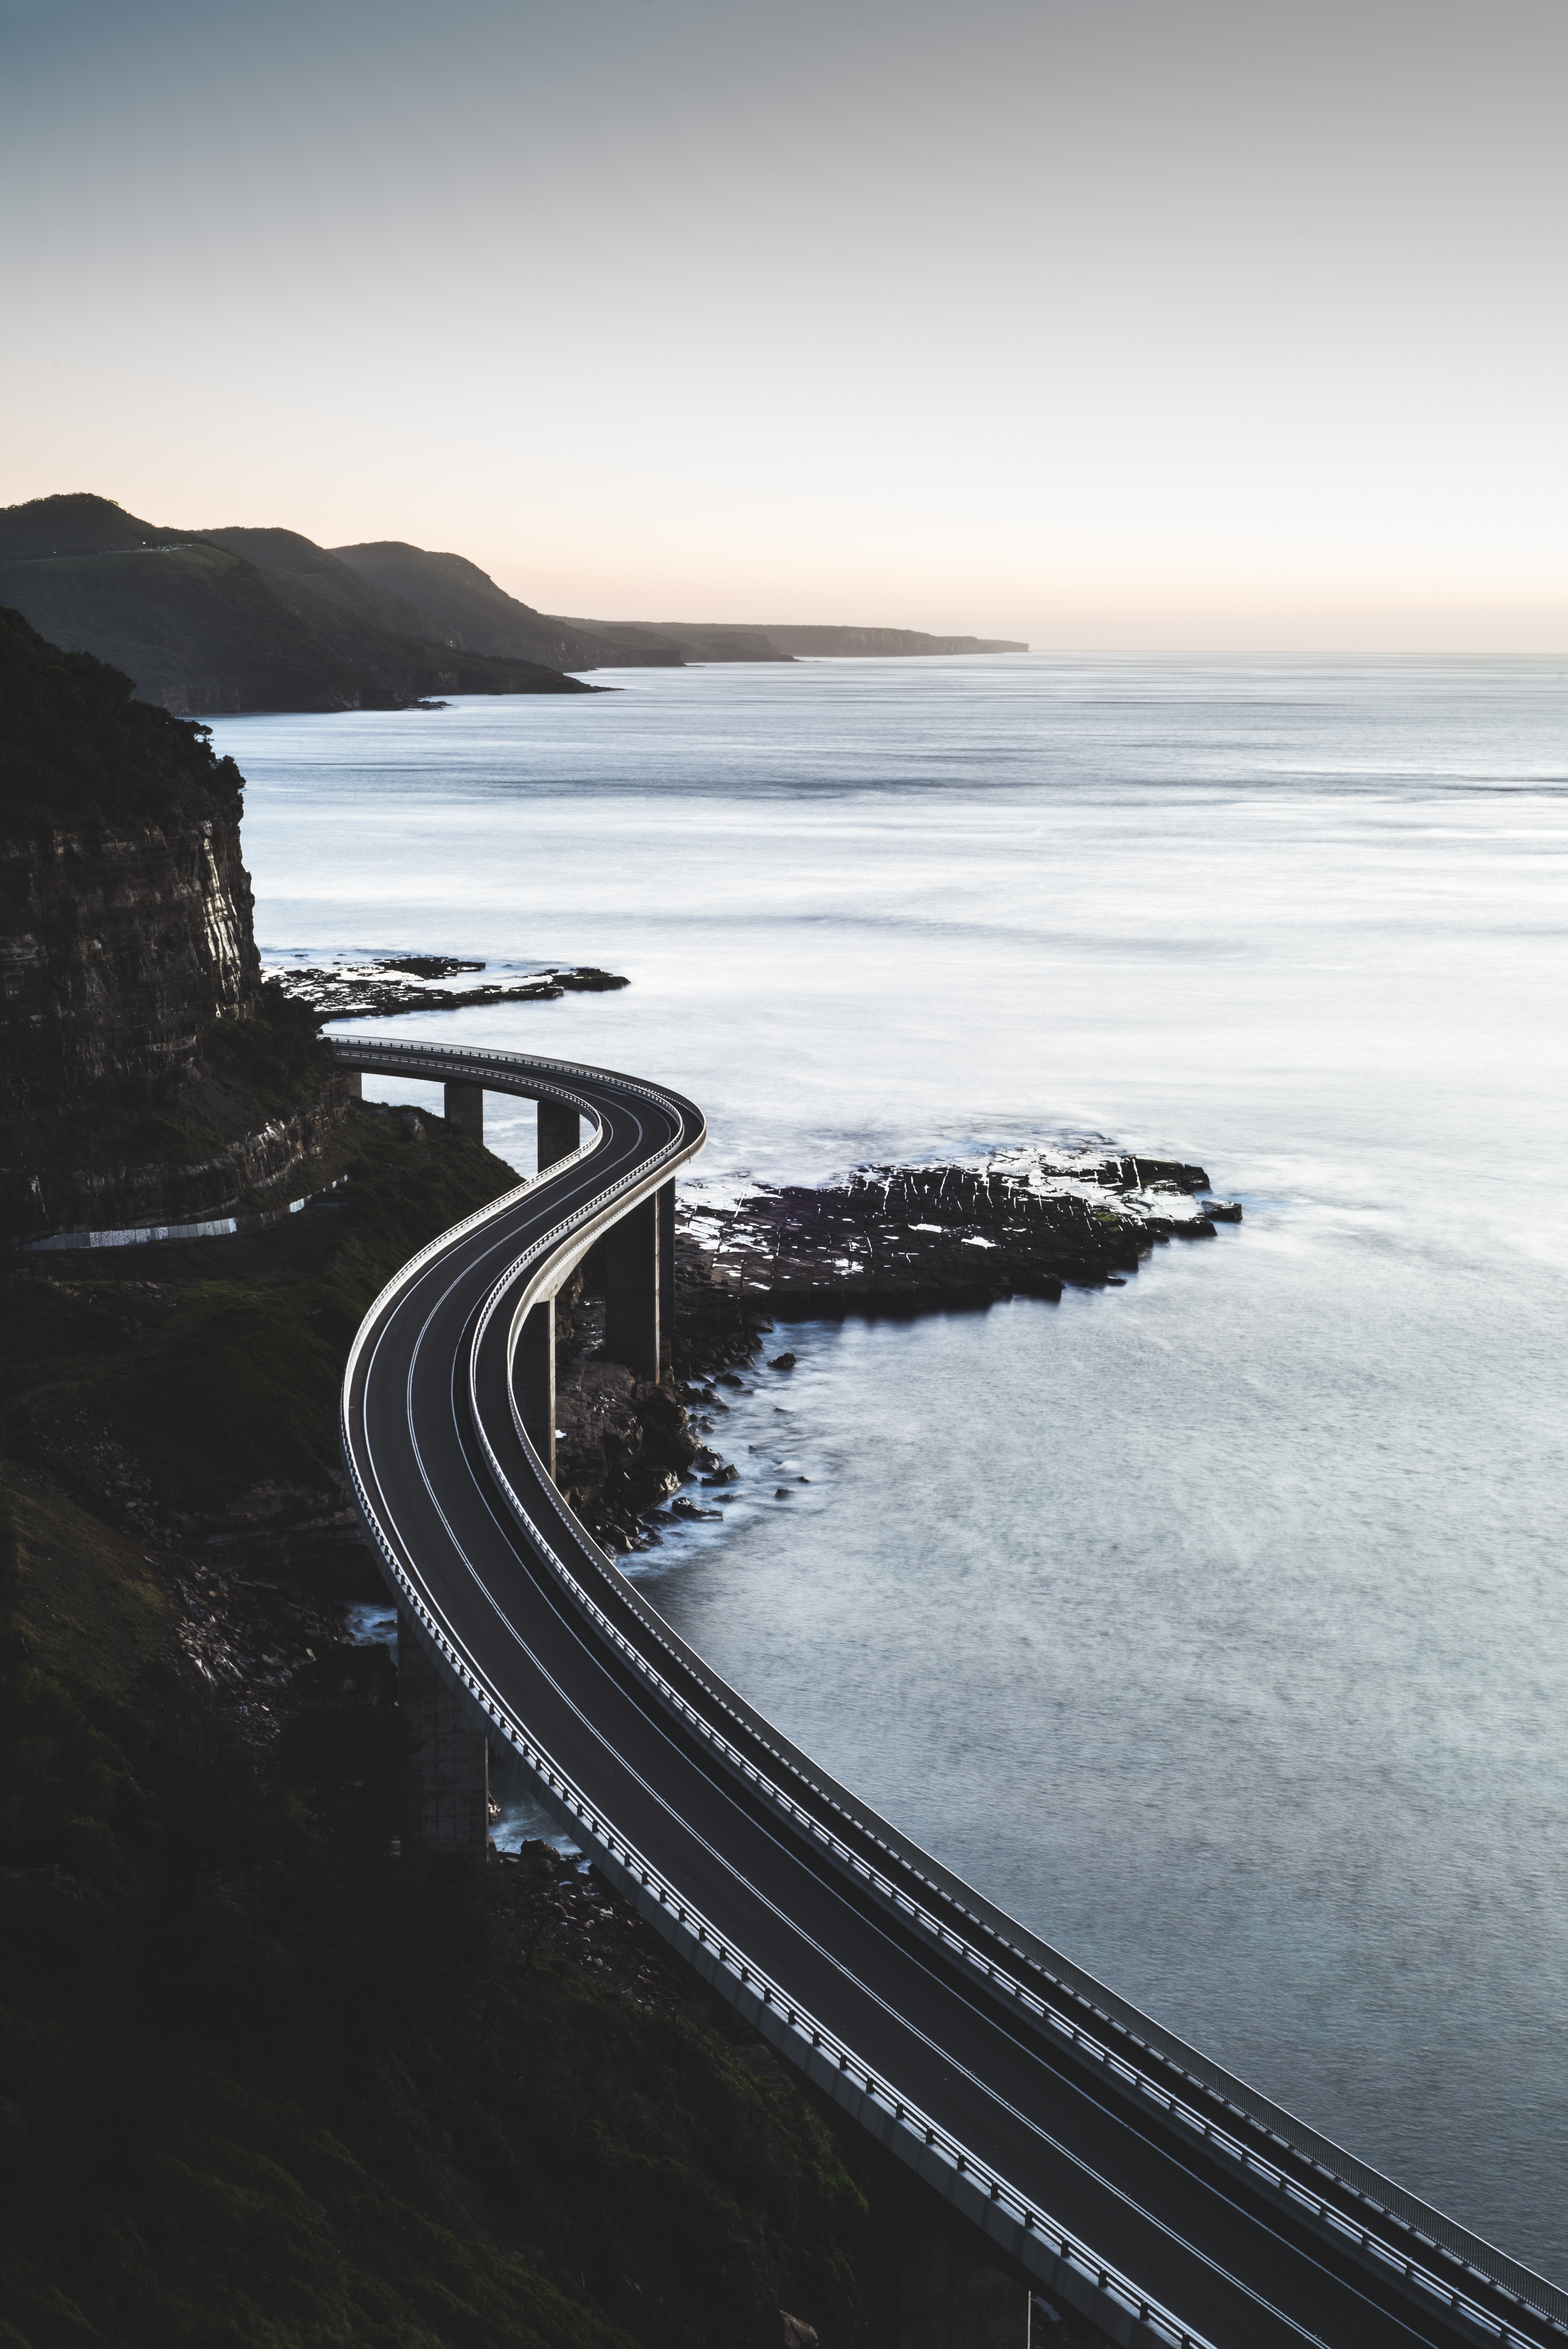
beach, sea, coast, water, sand, ocean, horizon, morning, shore, wave, dusk, reflection, bay, body of water, wind wave